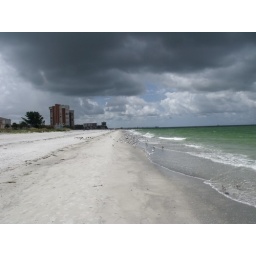
theatening cloud over the beach with light raiinfall evident to the East